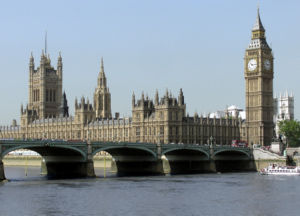
London / Status
Parlamentsbygningen Palace of Westminster. London er Storbritanniens hovedstad ud fra gammel sædvane.
"London er hovedstaden og den største metropolregion i Det Forenede Kongerige Storbritannien og Nordirland. Byens kerne City of London har omtrent sine middelalderlige grænser; men sent i 1800-tallet har navnet ""London"" også refereret til hele den hovedstad, der har udviklet sig om selve byen. I dag udgør størstedelen af denne konurbation Londons region og Greater London, med sin egen valgte borgmester og byråd.